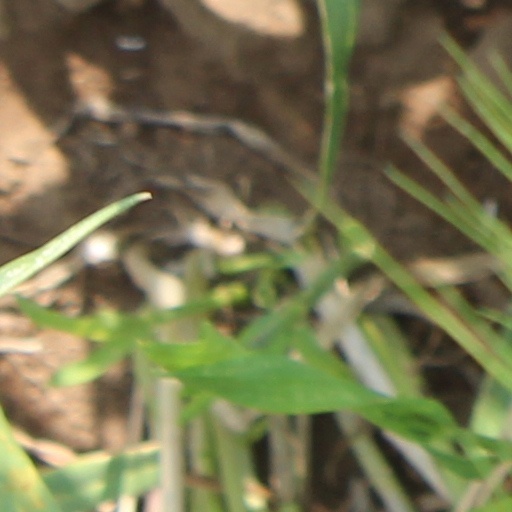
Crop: wheat